Nash–McDonald House

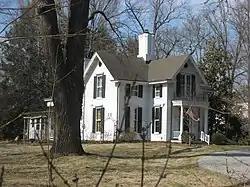
Front and southern side

Nash–McDonald House is a house in Anchorage, Kentucky with elements of Gothic Revival architecture that was built in 1869.